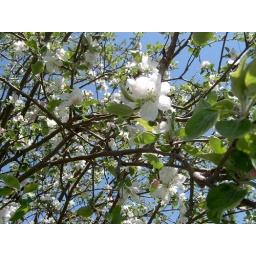
Looking up from under an apple tree